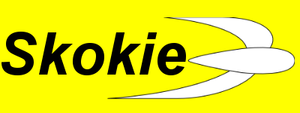
Oakston Street est une station de la ligne jaune du métro de Chicago à Skokie, Illinois, en banlieue nord de Chicago.
Skokie est le terminus nord ouest de la ligne jaune du métro de Chicago. La station se trouve sur Dempster Street à Skokie en banlieue nord de Chicago.
Howard est une station du métro de Chicago qui se trouve à l’extrémité nord de la ville et sert de terminus et de dépôt aux rames des lignes jaune, rouge et mauve.